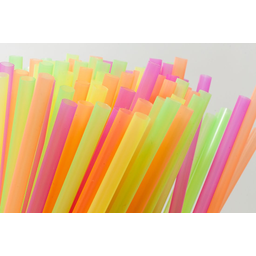
Label: plastic